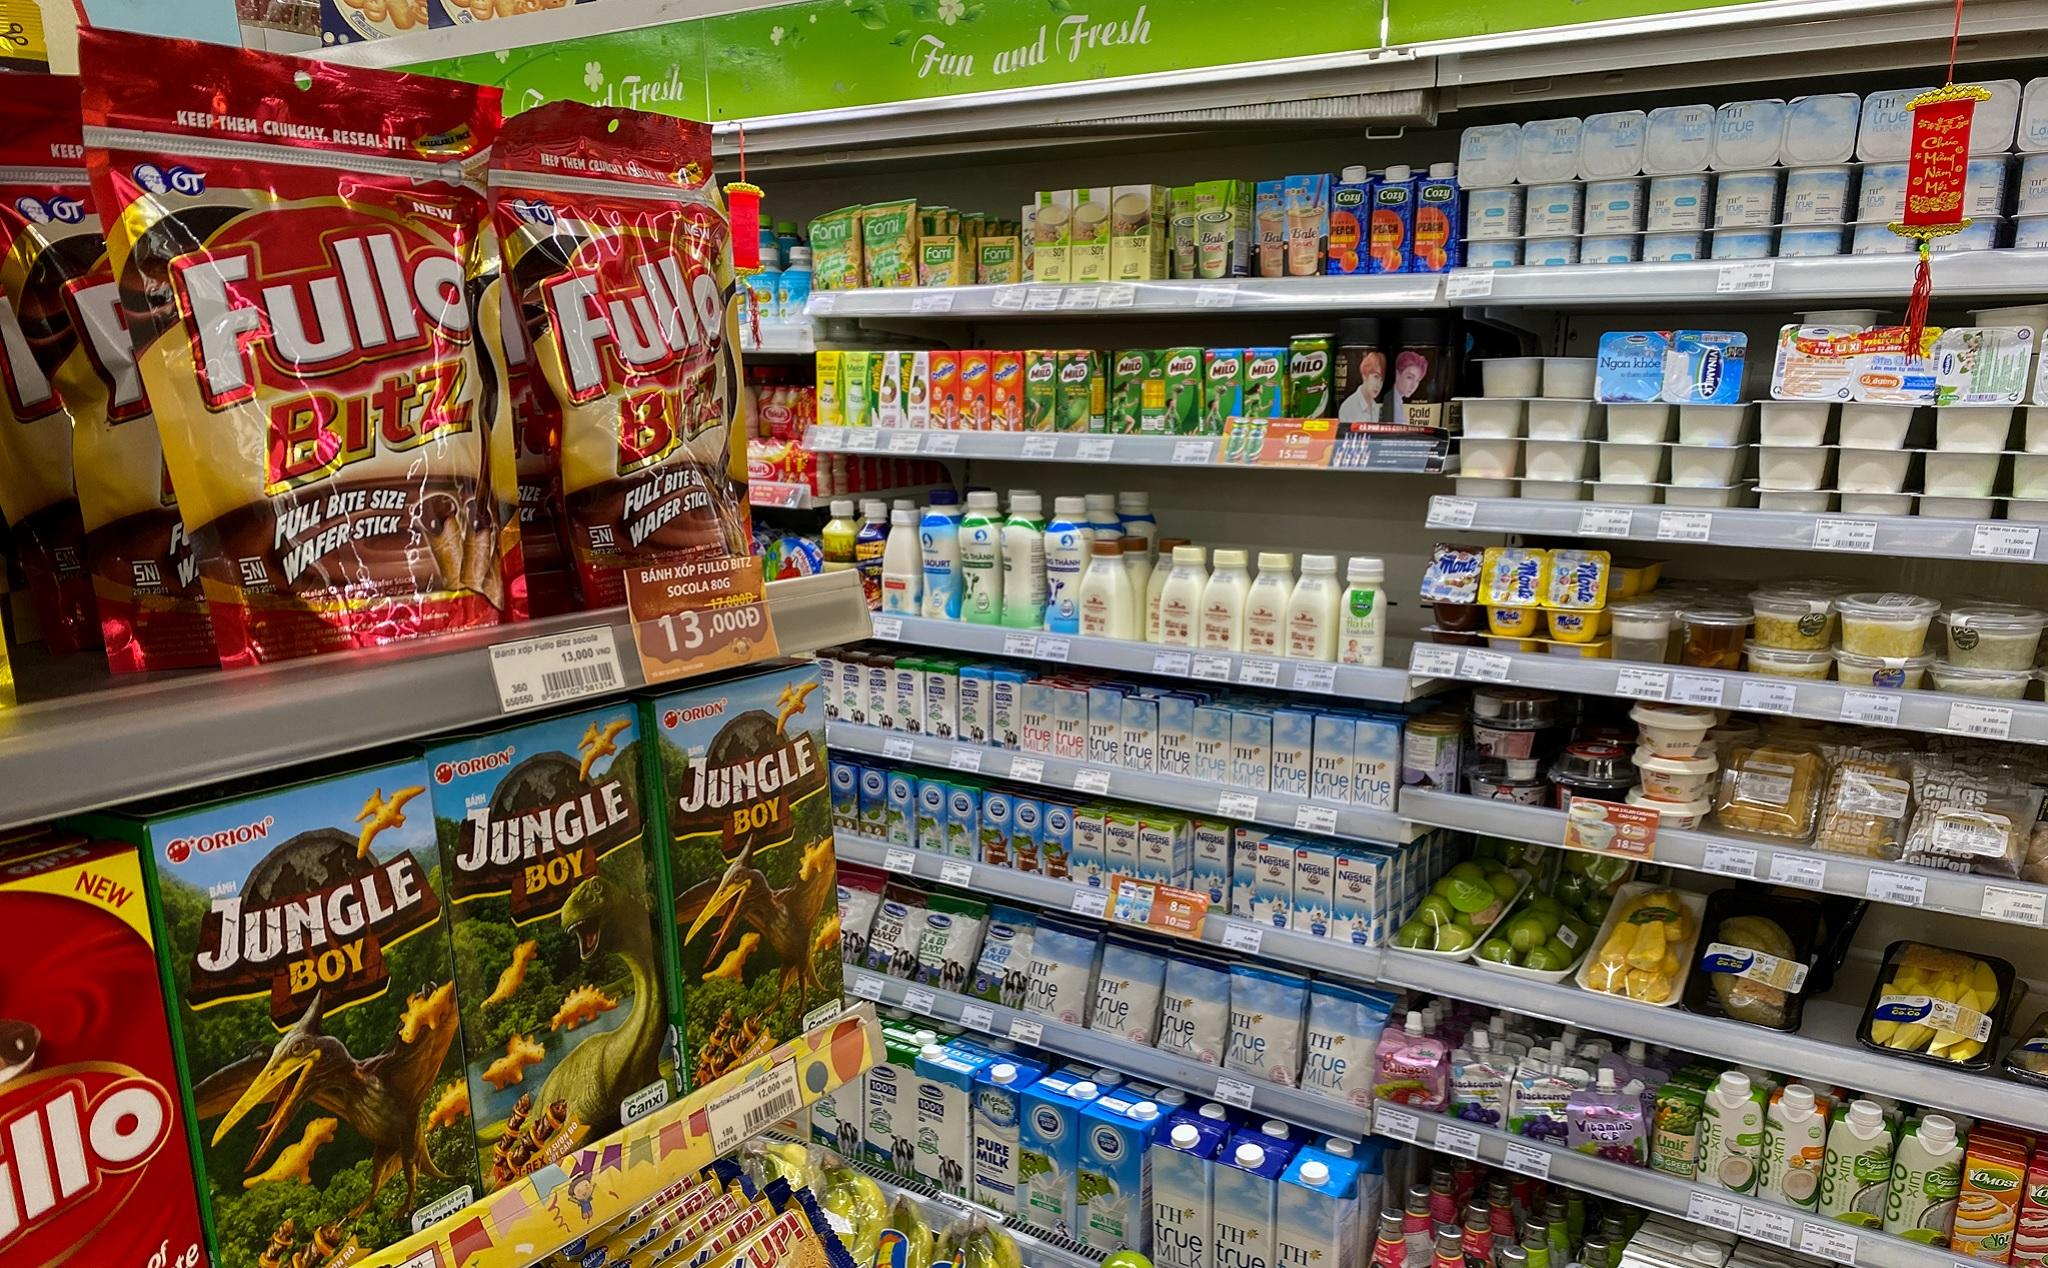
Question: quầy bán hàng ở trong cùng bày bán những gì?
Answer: các loại sản phẩm sữa